Sacramento Northern Railway

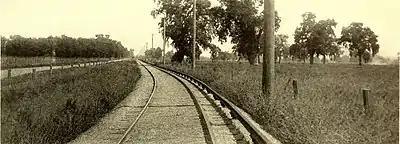
Northern Electric Railway right of way with third rail power, 1909

The original, route connected Chico with Sacramento. The line began as the Chico Electric Railway (CERY), in operation beginning in 1905. The company had acquired two horse-powered street railways in Chico and Marysville, which were rebuilt for electrification. CERY was sold in 1906, after only a few months of operation, to the newly-formed Northern Electric Railway (NER). Northern Electric extended service to Oroville on April 25 of that year, continuing on through Marysville to Sacramento, beginning full service on September 1, 1907. A branch from Chico to Hamilton which crossed the Sacramento River via pontoon bridge was completed a few months later.